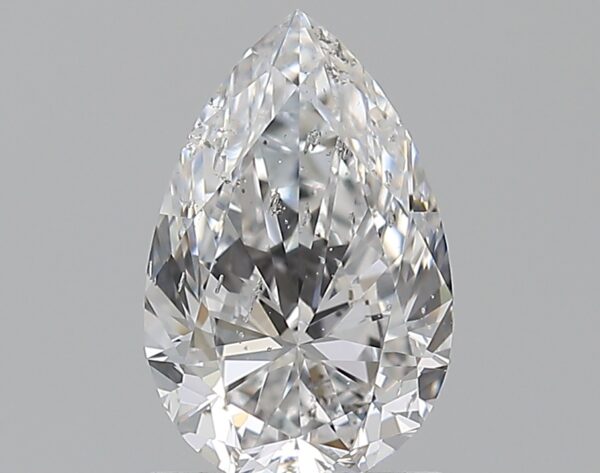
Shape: pear
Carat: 1
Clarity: SI1
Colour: D
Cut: EX
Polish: EX
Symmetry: VG
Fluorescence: N
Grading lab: HRD
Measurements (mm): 8.62 x 5.51 x 3.35